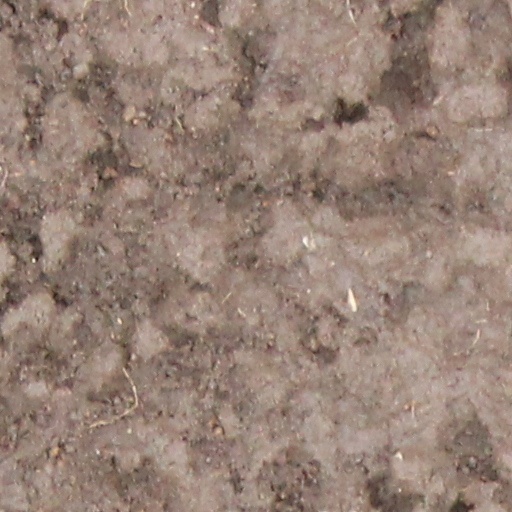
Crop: wheat